Bernard Williams

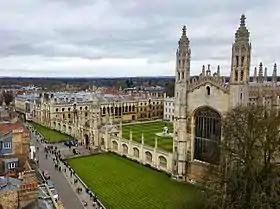
Williams spent over 20 years at King's College, Cambridge, eight of them as provost.

Bernard Williams and Shirley Catlin were married in London in July 1955 at St James's, Spanish Place, near Marylebone High Street, followed by a honeymoon in Lesbos, Greece.